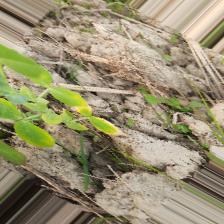
Label: Ascochyta blight